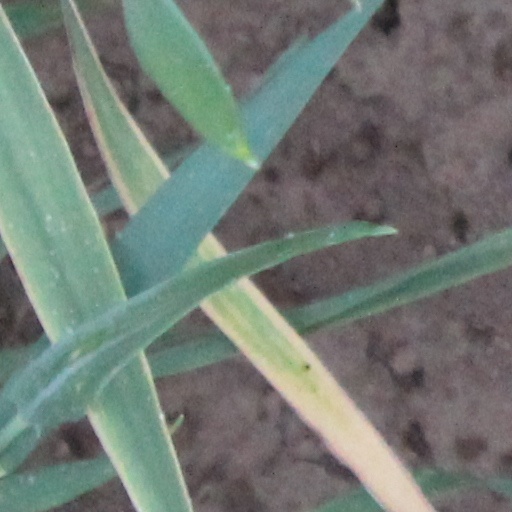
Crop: wheat